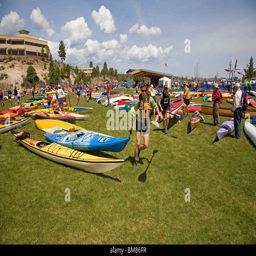
the sporting event held each year , attracts thousands from all over country